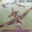
Label: airplane